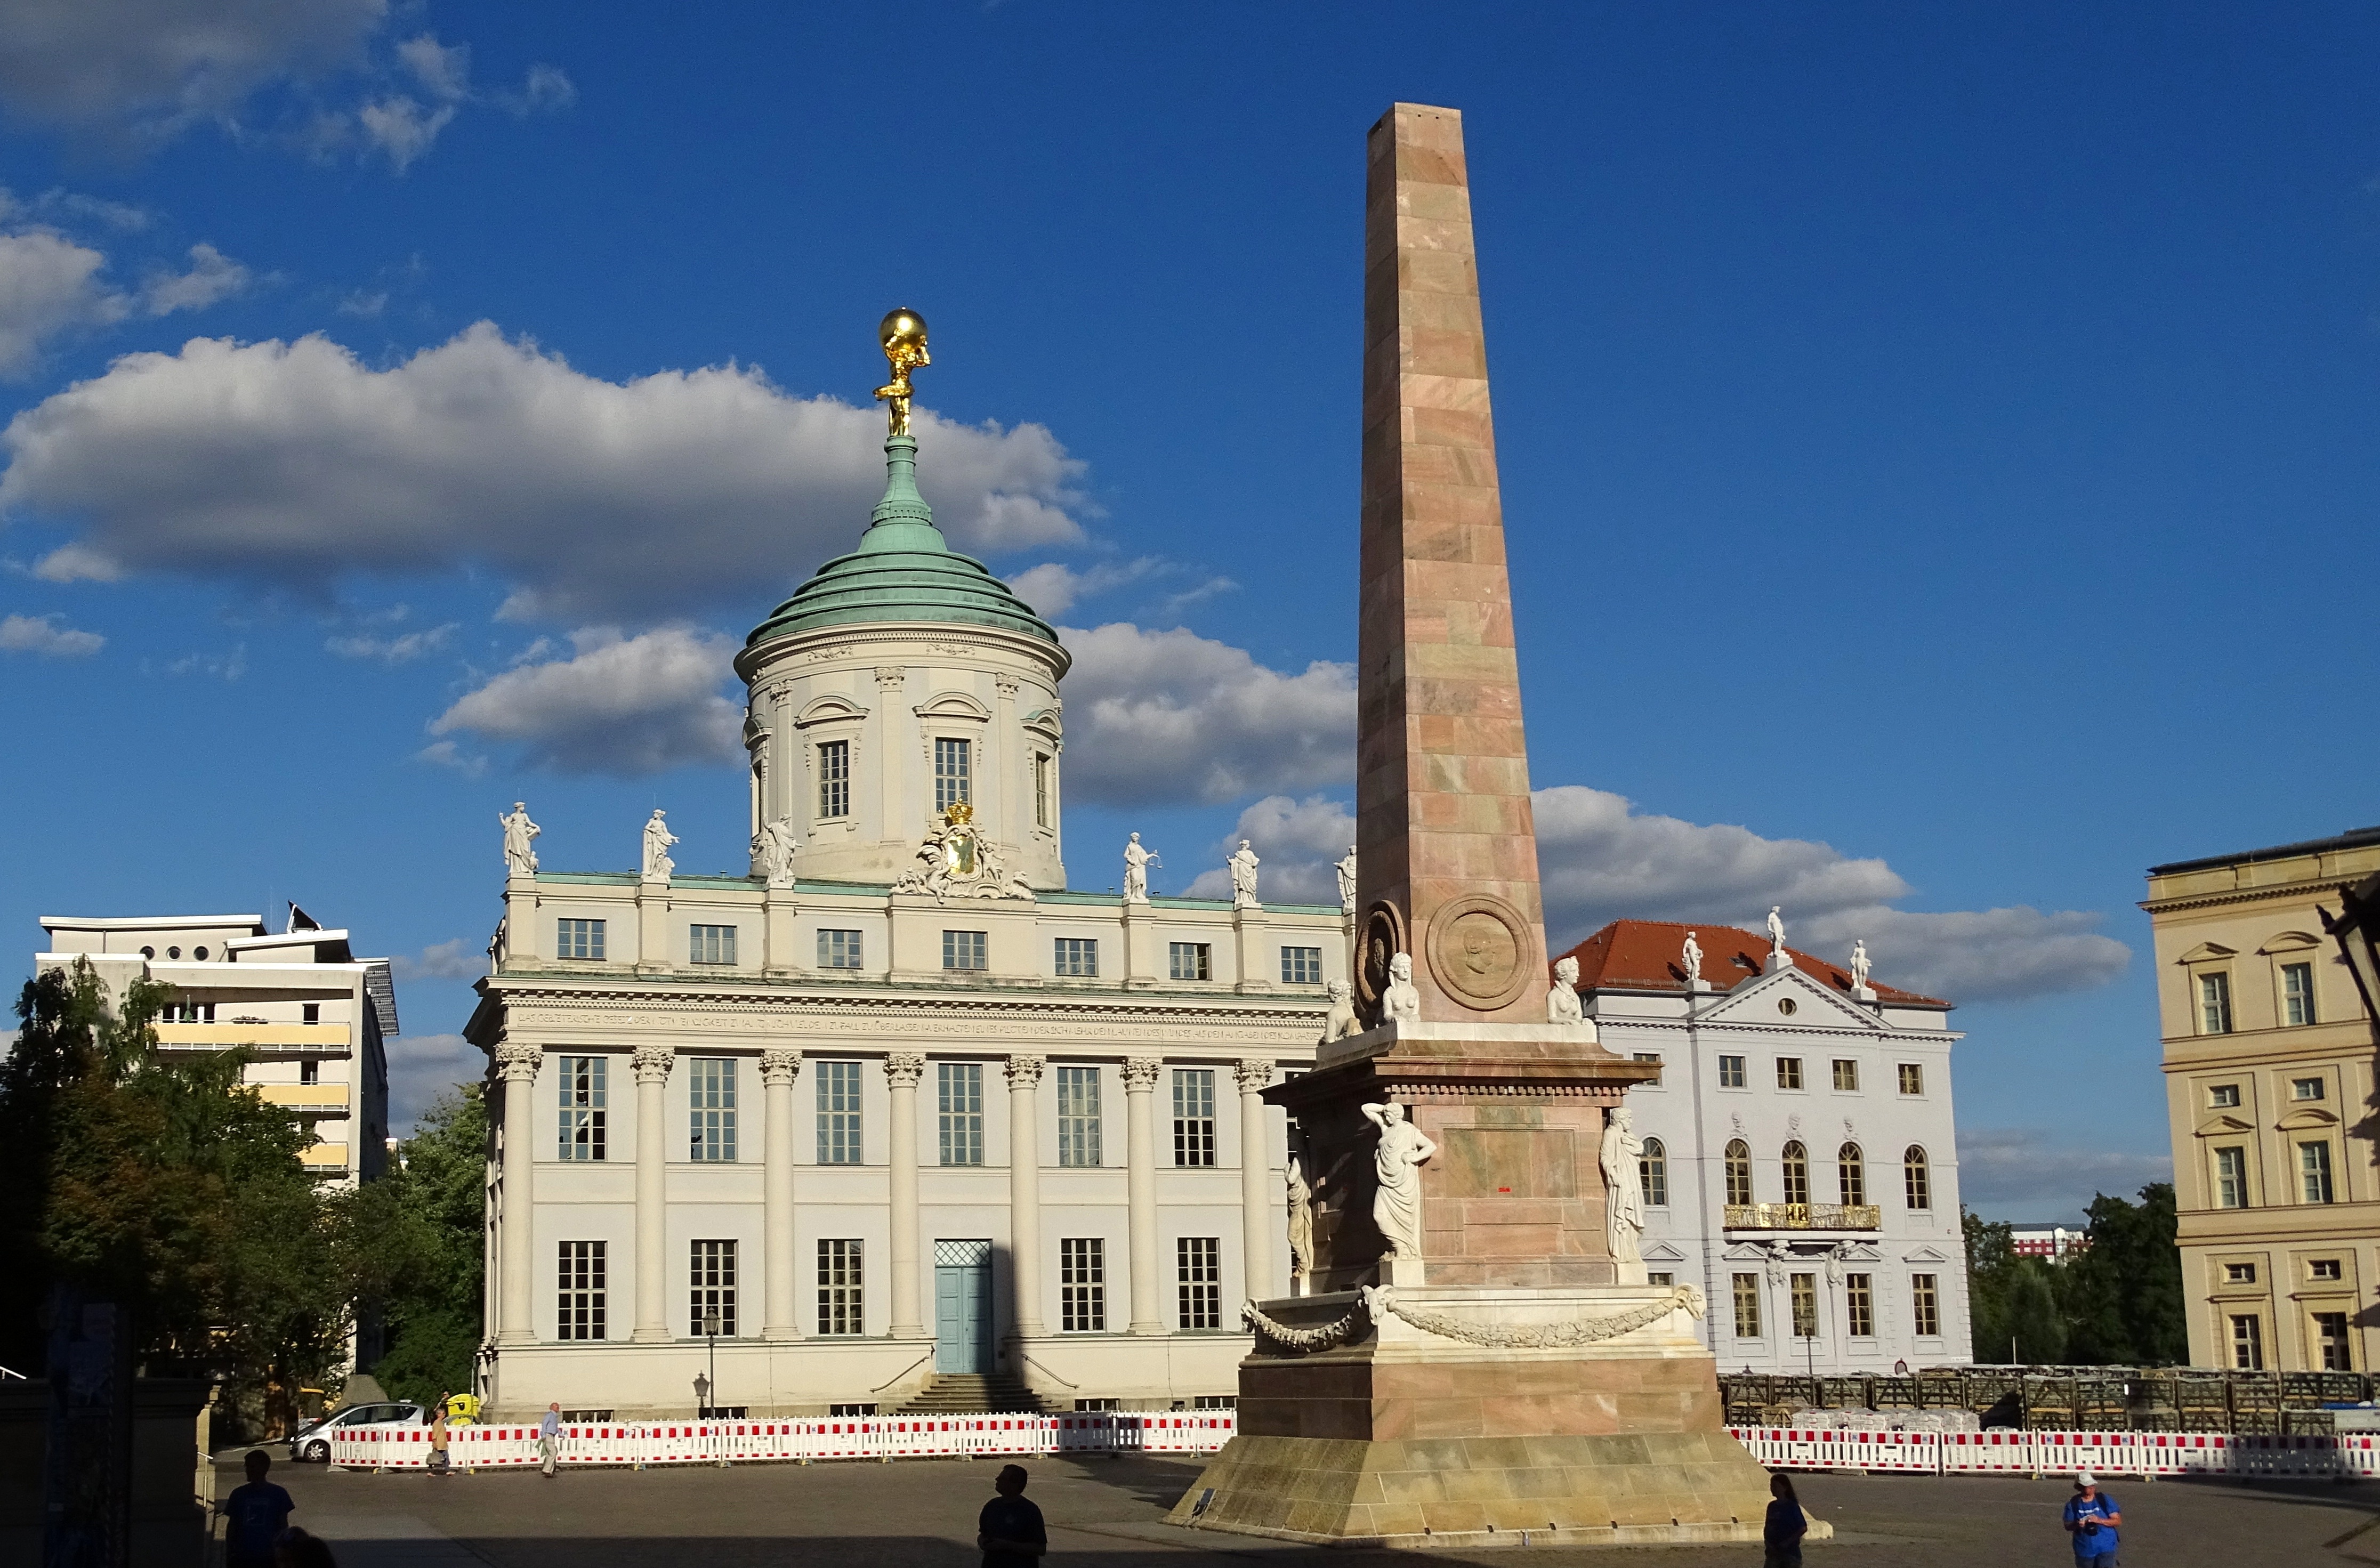
architecture, building, chateau, palace, city, monument, tower, plaza, landmark, tourism, place of worship, places of interest, germany, town square, tourist attraction, basilica, historically, potsdam